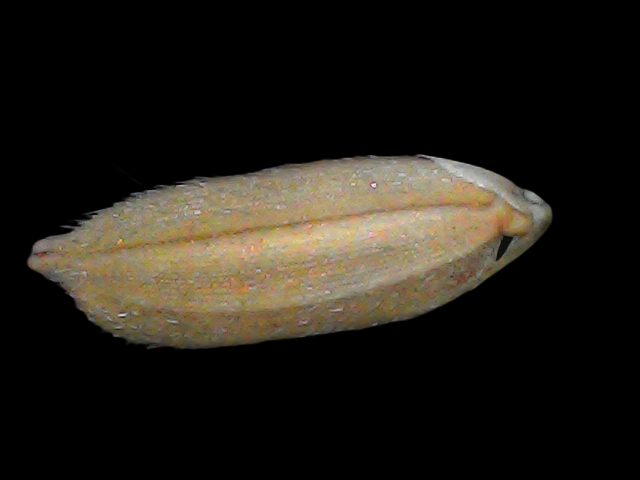
Rice variety: Br22